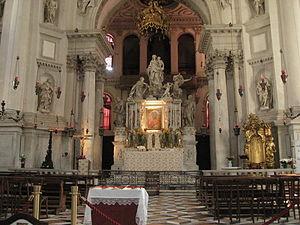
La basilique Santa Maria della Salute est une église de Venise située à l'extrémité sud du Grand Canal.